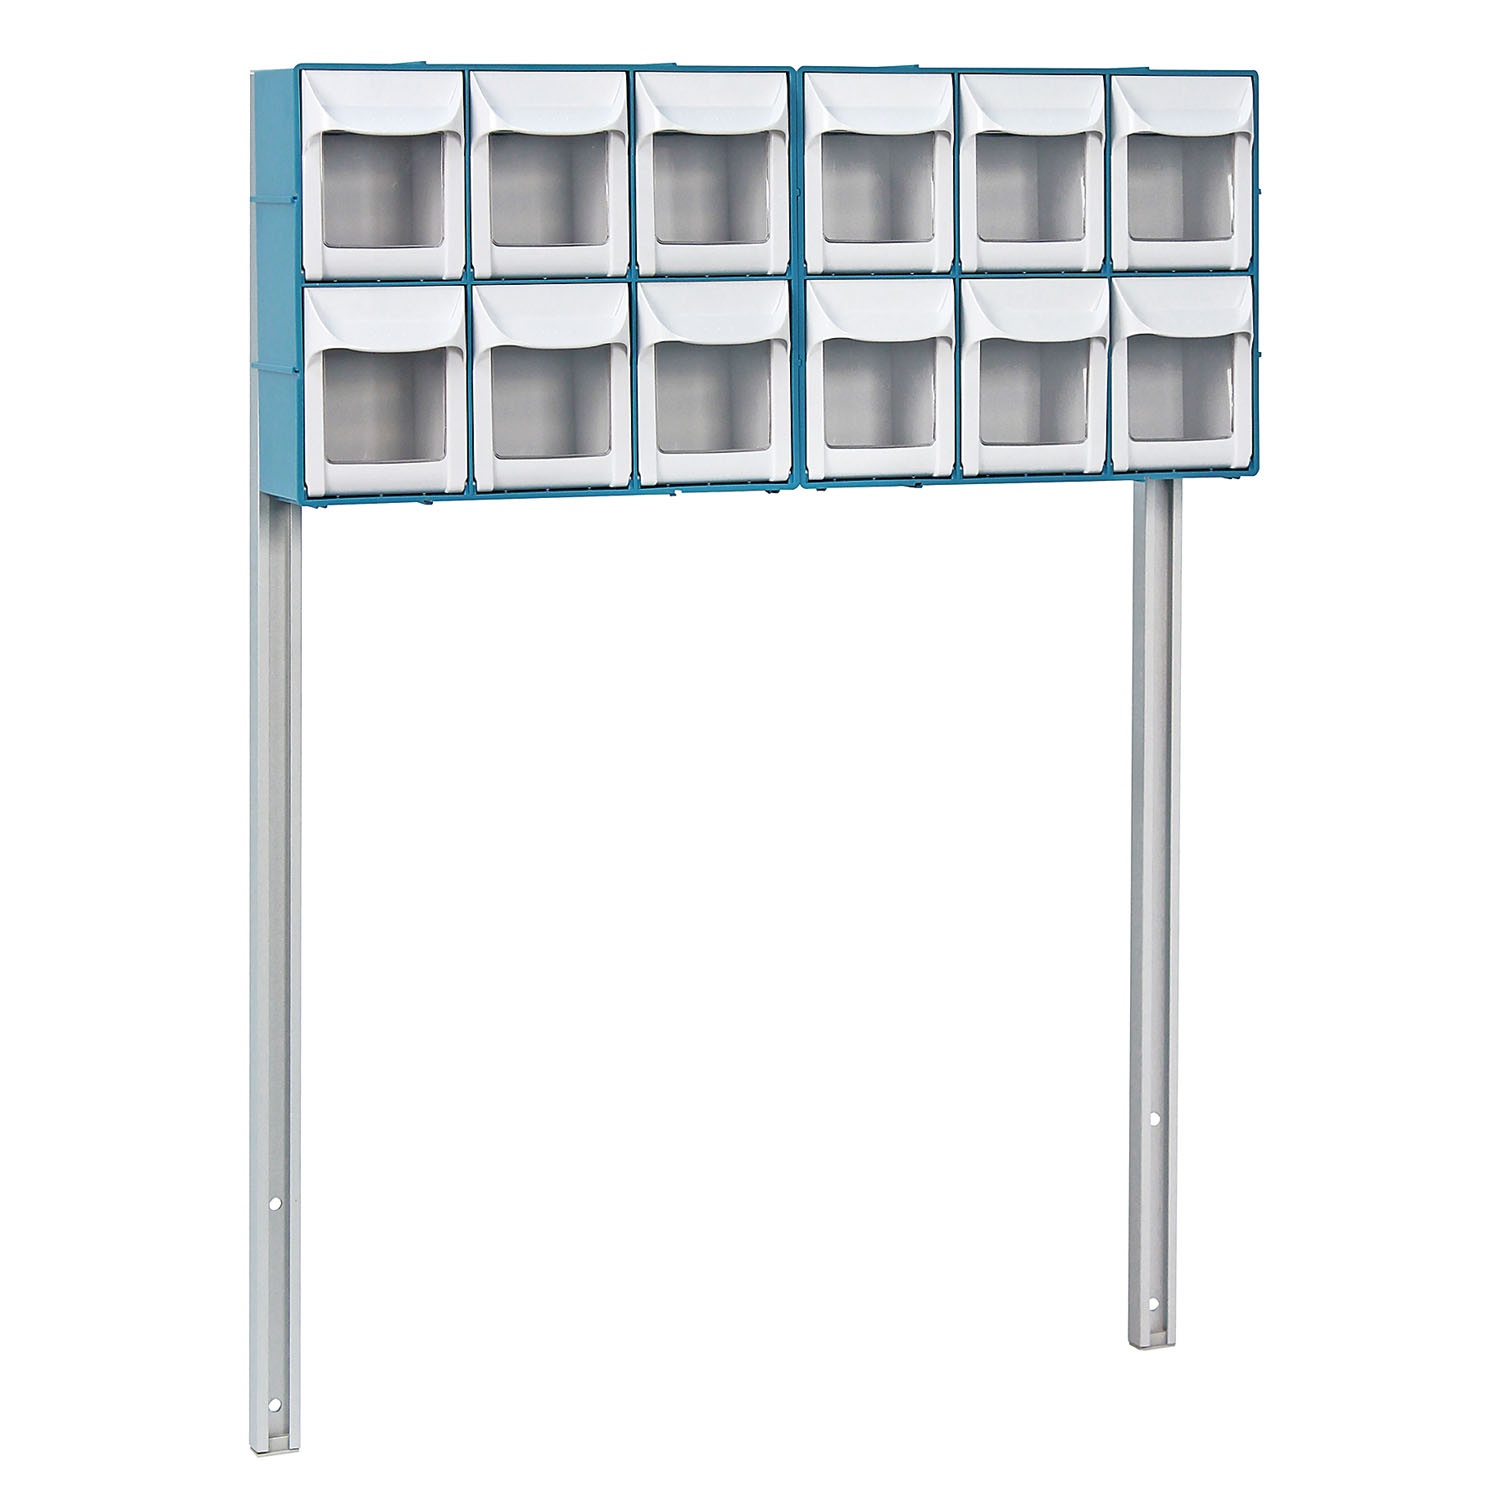
WASHER, HELICAL, LOCK, 1/2", ZINC PLATE, SOLD AS EACH DETECTO 233
Brand: Detecto
Washer, Helical, Lock, 1/2", Zinc Plate, Sold As Each Detecto 233 Detecto Cart Accessories Detecto Cart Accessories Washer, Helical, Lock, 1/2", Zinc Plate (Drop Ship Only) Sku: Ndc-10387588_Ea Mfgr Sku: 233 Item Id: 10387588 Mfgr Id: 110 Item Code: Det 6024-0048
Category: Business & Industrial > Medical > Medical Furniture > Medical Carts > Crash Carts